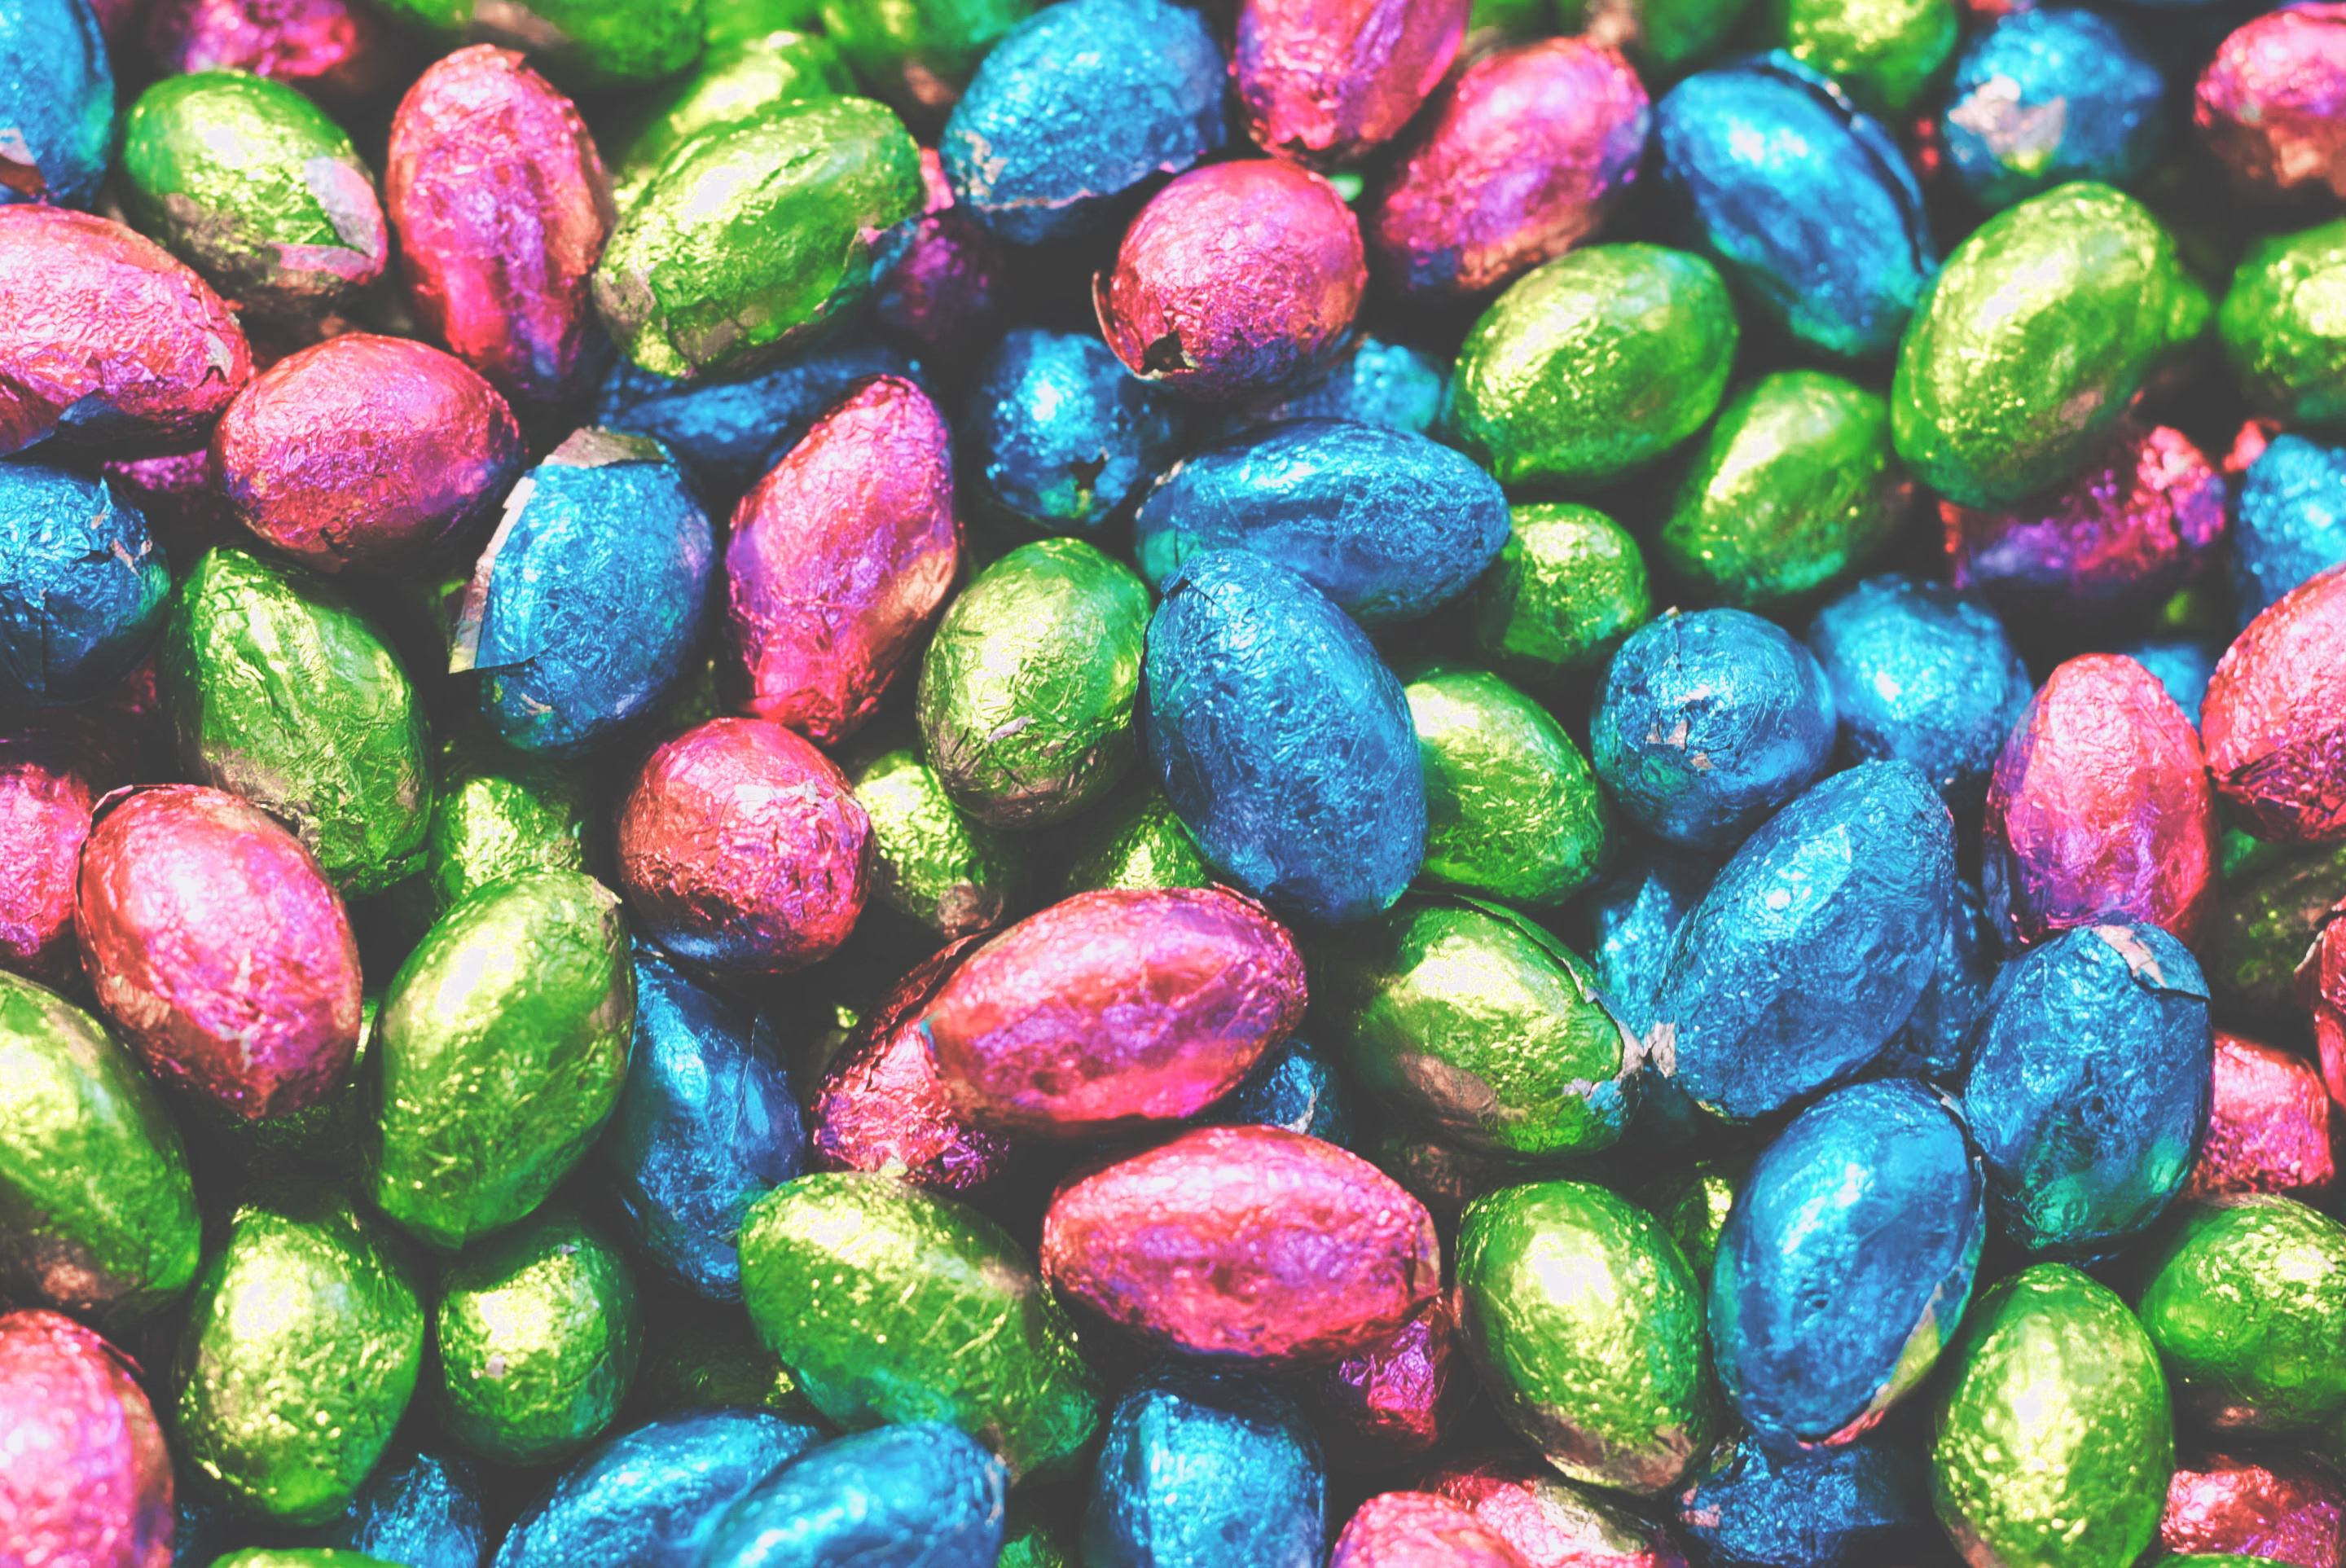
flower, petal, food, green, produce, color, egg, pastel, candy, easter, wrapper